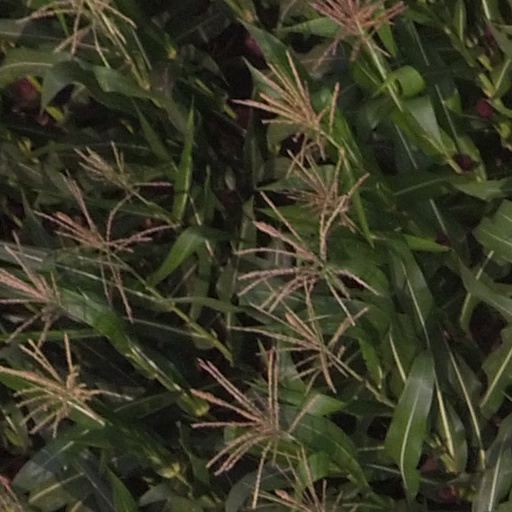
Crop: maize; corn